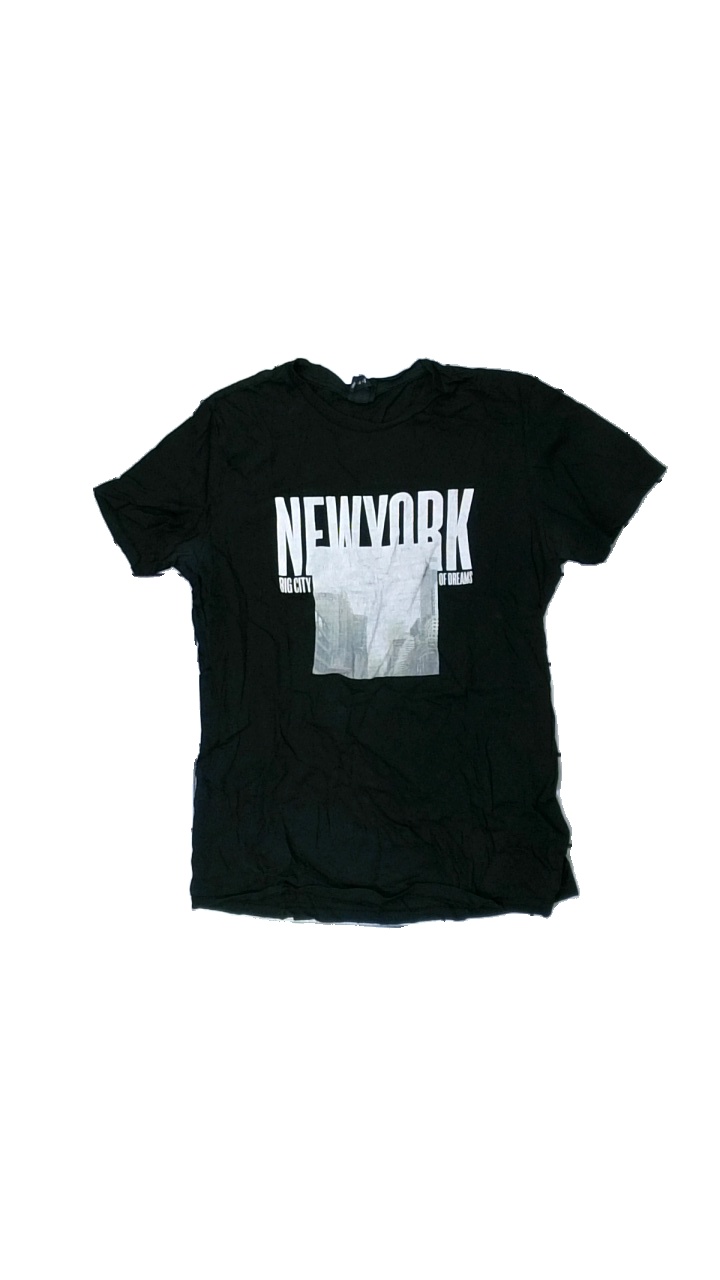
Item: T-shirt (Unisex)
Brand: H&m
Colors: Black
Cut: Regular, C-collar
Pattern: Logo print
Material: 100% cotton
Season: All
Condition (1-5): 3
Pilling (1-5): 3
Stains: Minor
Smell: Minor
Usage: Recycle
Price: <50